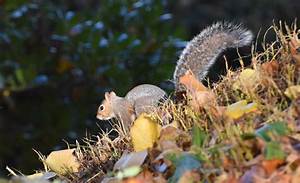
Label: scoiattolo